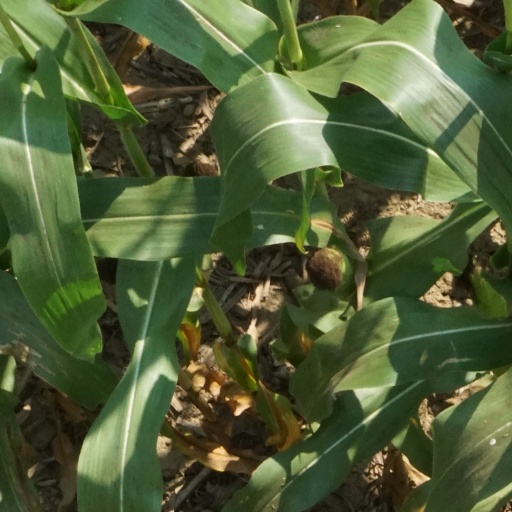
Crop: maize; corn